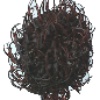
Label: rambutan